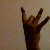
The image shows a hand gesture representing the number 8 in Indian Sign Language.